Sphingomyelin

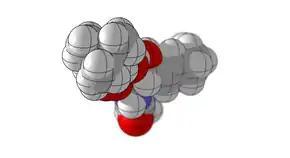
Top-down view of sphingomyelin, demonstrating its nearly cylindrical shape

Sphingomyelin consists of a phosphocholine head group, a sphingosine, and a fatty acid. It is one of the few membrane phospholipids not synthesized from glycerol. The sphingosine and fatty acid can collectively be categorized as a ceramide. This composition allows sphingomyelin to play significant roles in signaling pathways: the degradation and synthesis of sphingomyelin produce important second messengers for signal transduction.